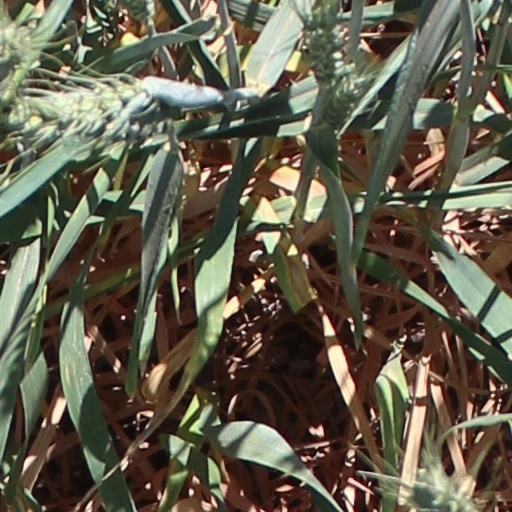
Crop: wheat